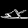
Label: Sandal